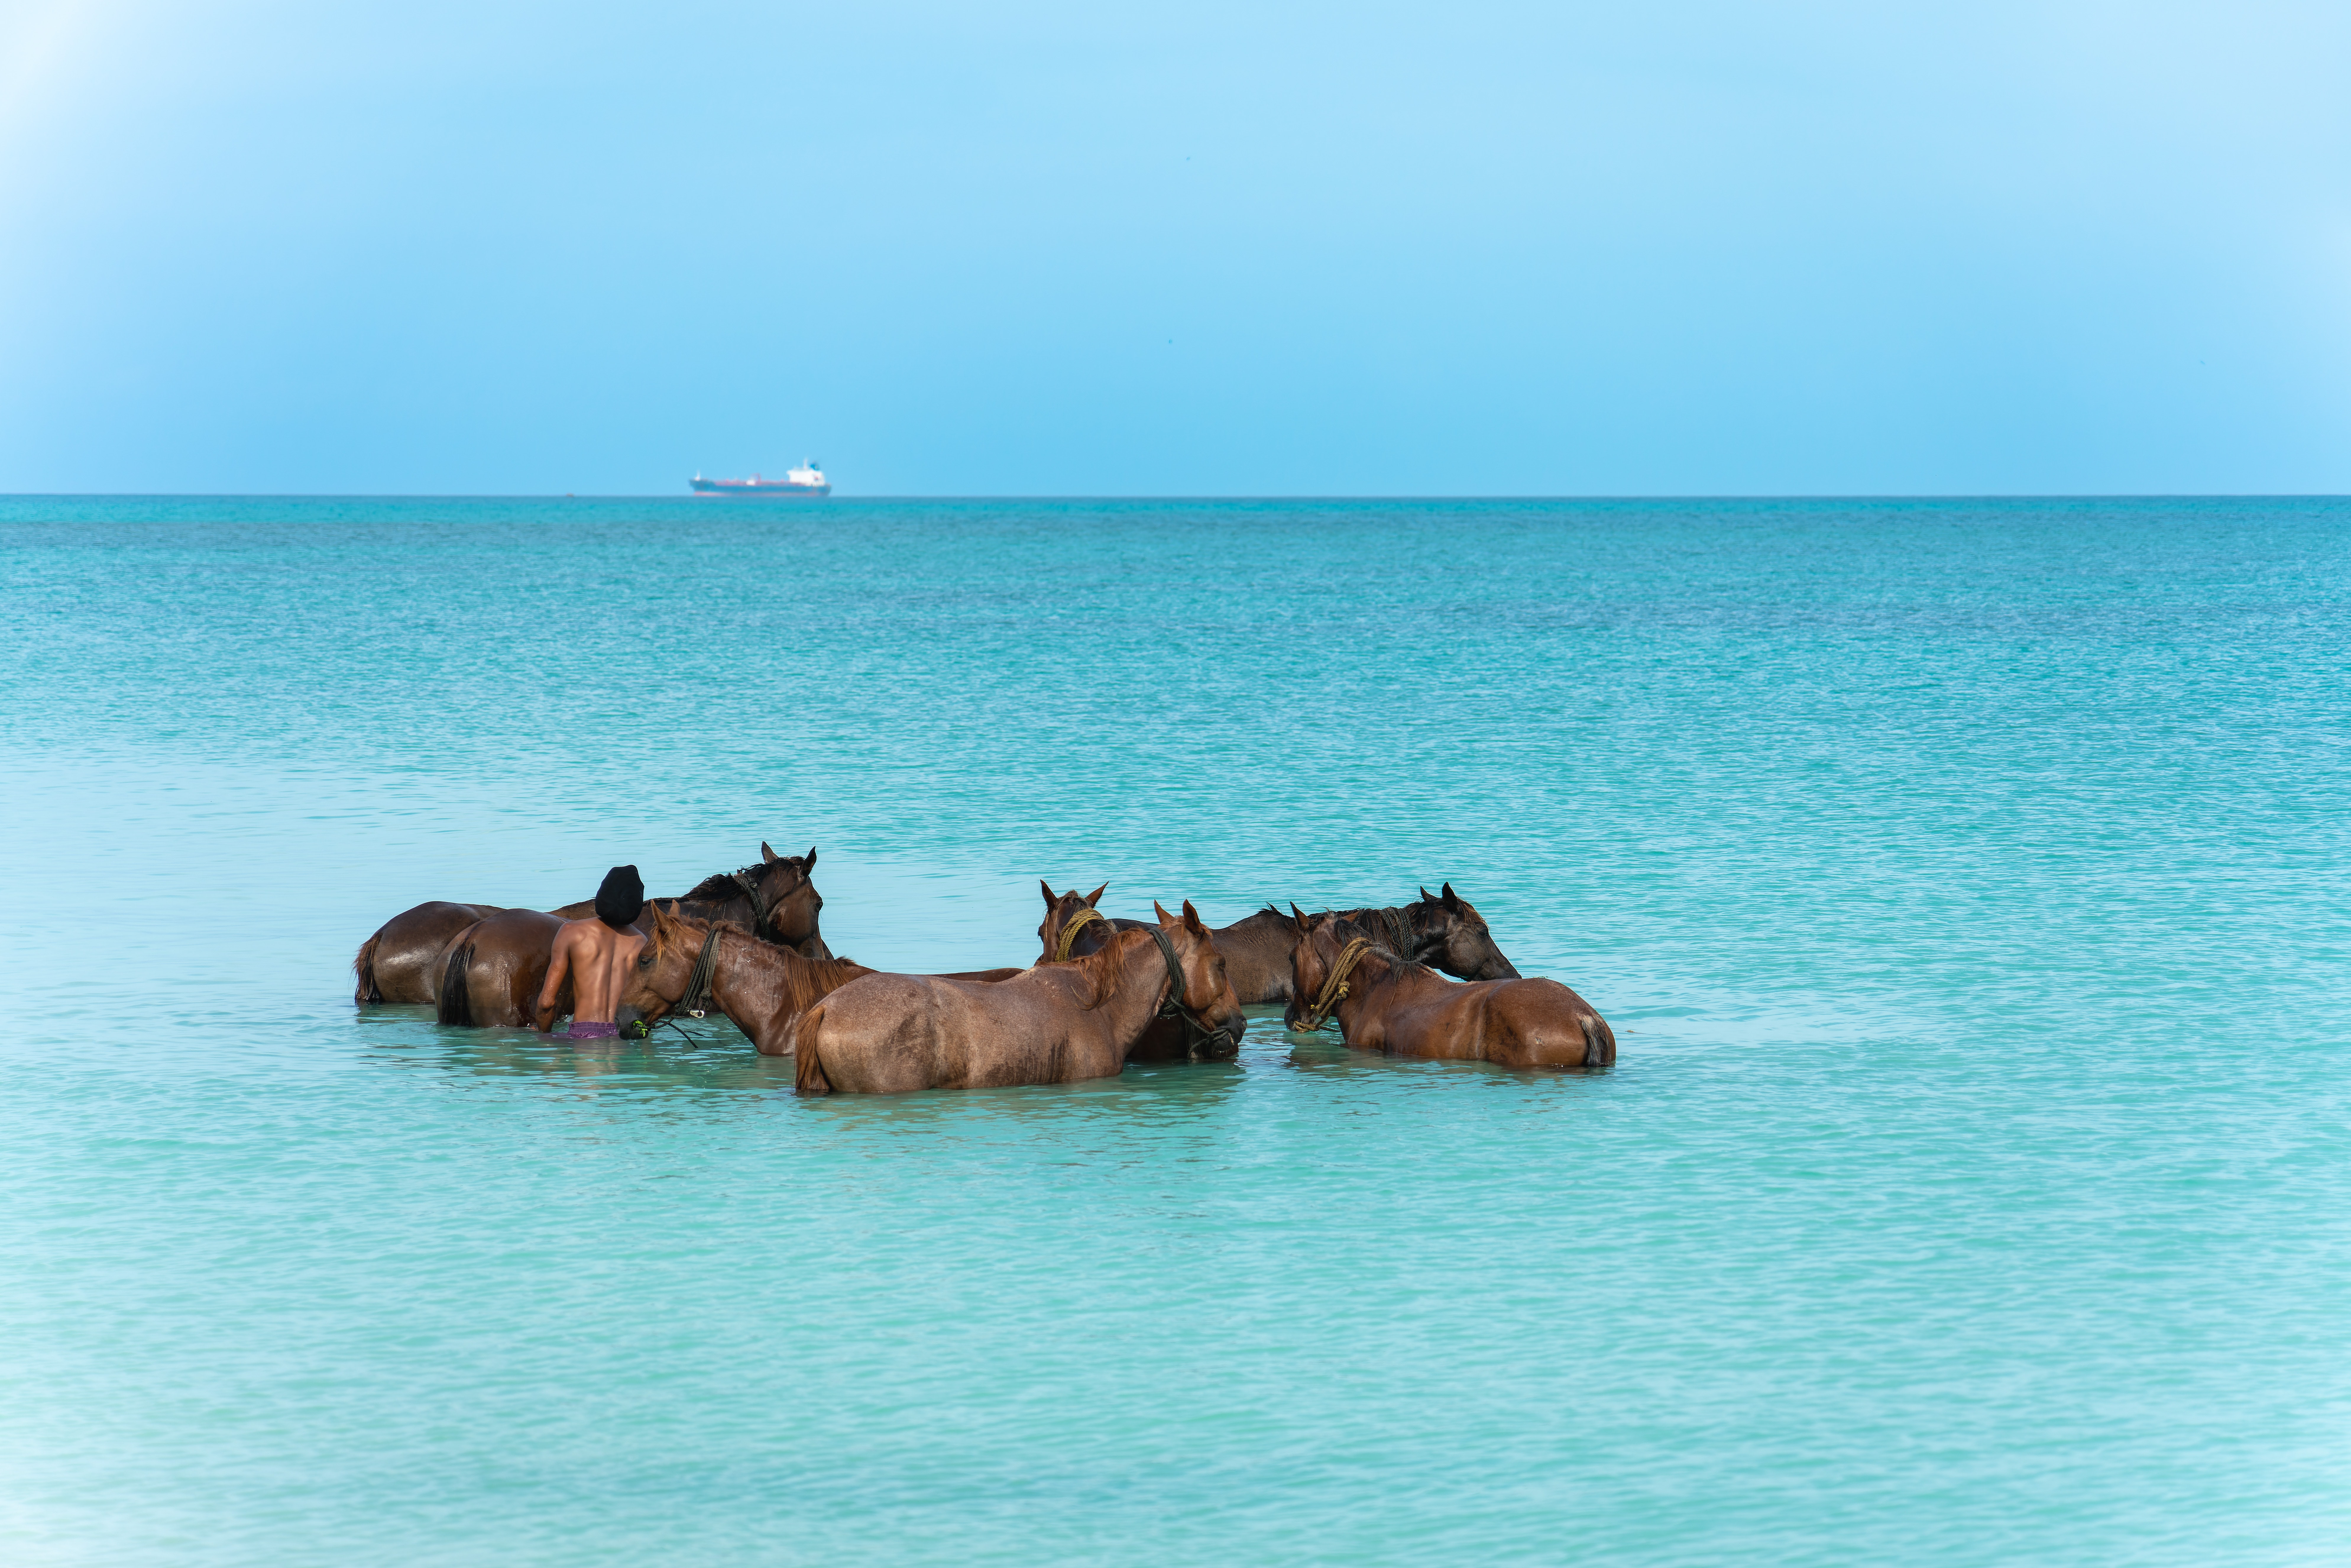
natural, water, sky, natural landscape, working animal, coastal and oceanic landforms, lake, travel, landscape, calm, horizon, pack animal, leisure, headland, island, wind wave, tropics, palm tree, coast, rock, ocean, caribbean, wildlife, beach, grassland, wave, islet, tourism, sound, herd, inlet, reservoir, cape, tree, promontory, bovine, lagoon